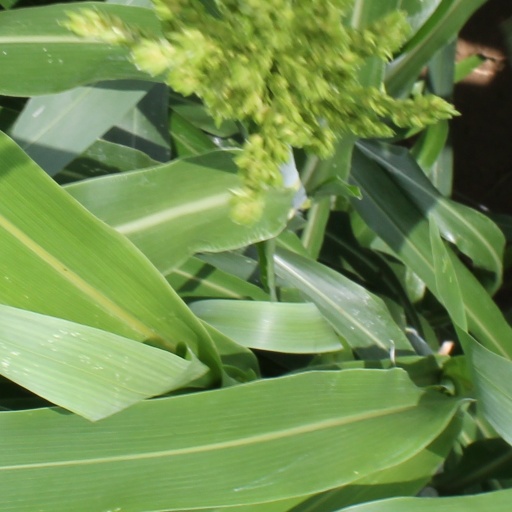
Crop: sorghum